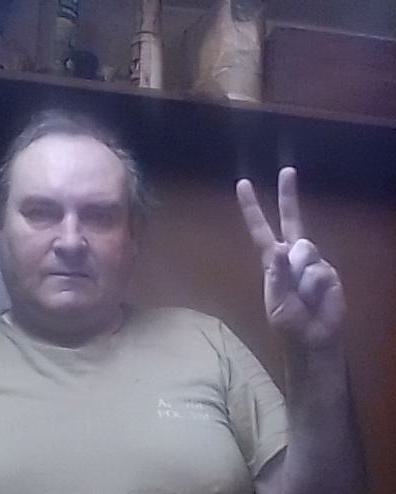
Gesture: peace